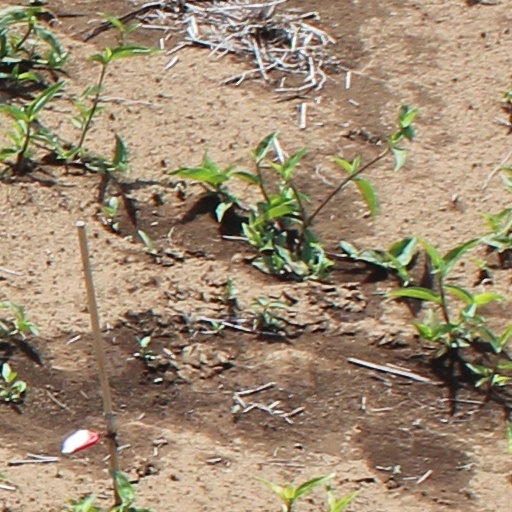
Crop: wheat